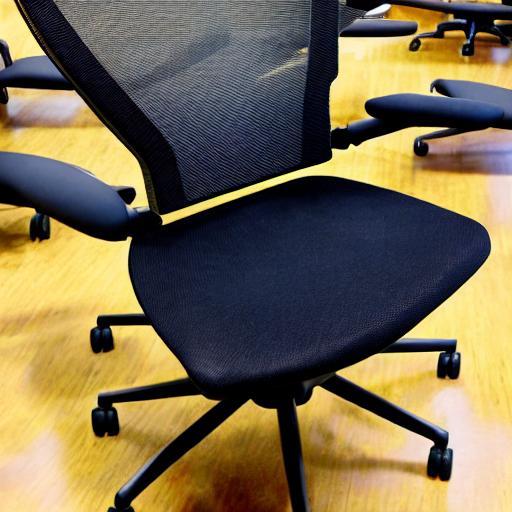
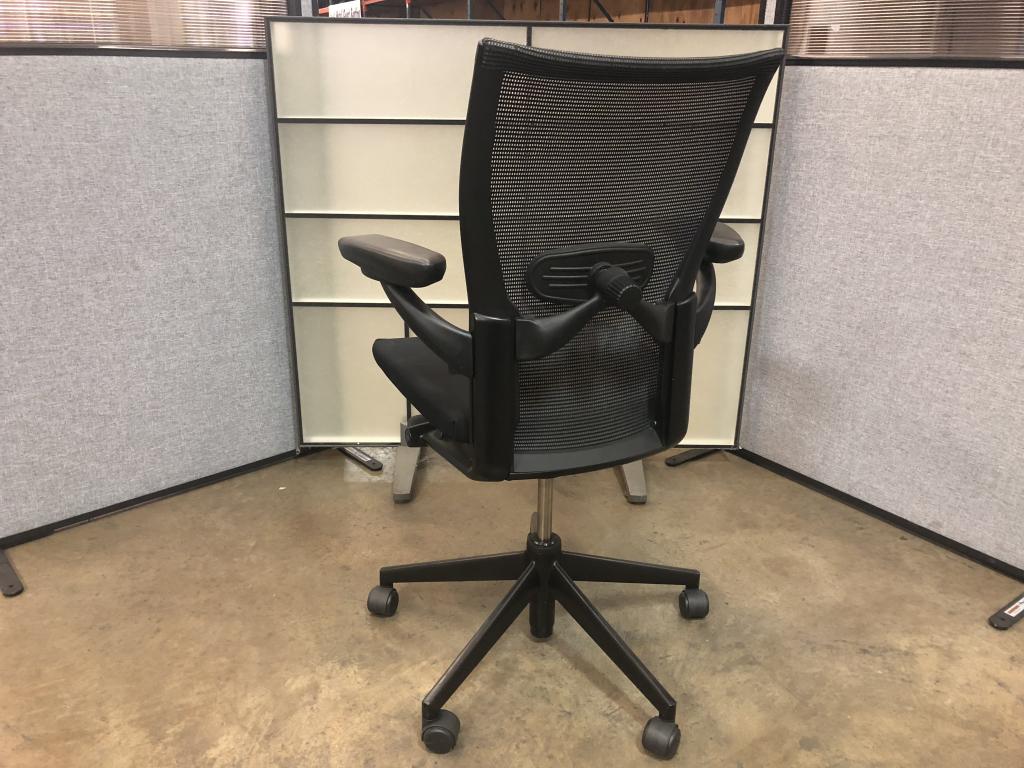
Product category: items_chair
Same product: no